Battle of Trebbia (1799)

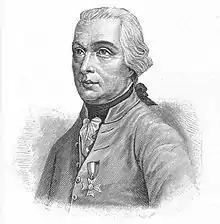
Michael von Melas

Rosenberg personally accompanied the Second Column in the center. The division commander was Lieutenant General Förster and his infantry was made up of two battalions each of the "Miloradovich" and "Tyrtov" Musketeer Regiments and one battalion each of the "Baranovsky", "Förster" and "Jung-Baden" Musketeer Regiments. The cavalry contingent was formed from the "Molchanov" Cossack Regiment and six squadrons of the Austrian "Levenehr" Dragoon Regiment Nr. 14 [76].